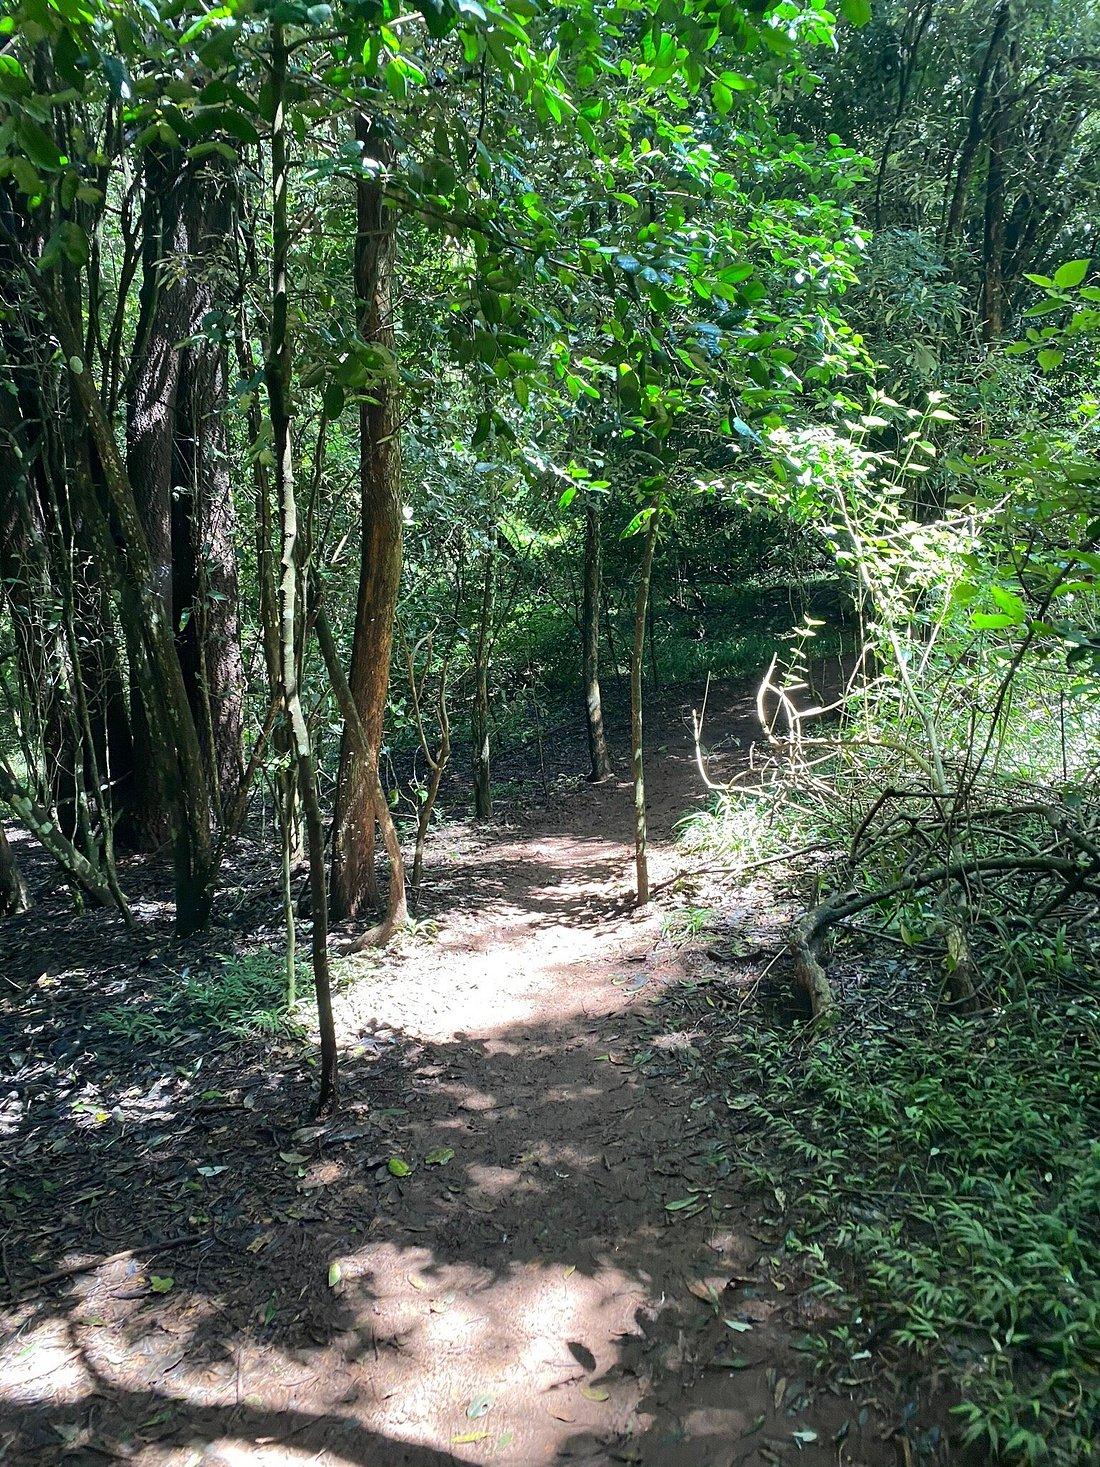
Viti, meza, kijiko, uma , kisu, sahani nyeue ambayo ina samaki, na ukwaju na kachumbari.